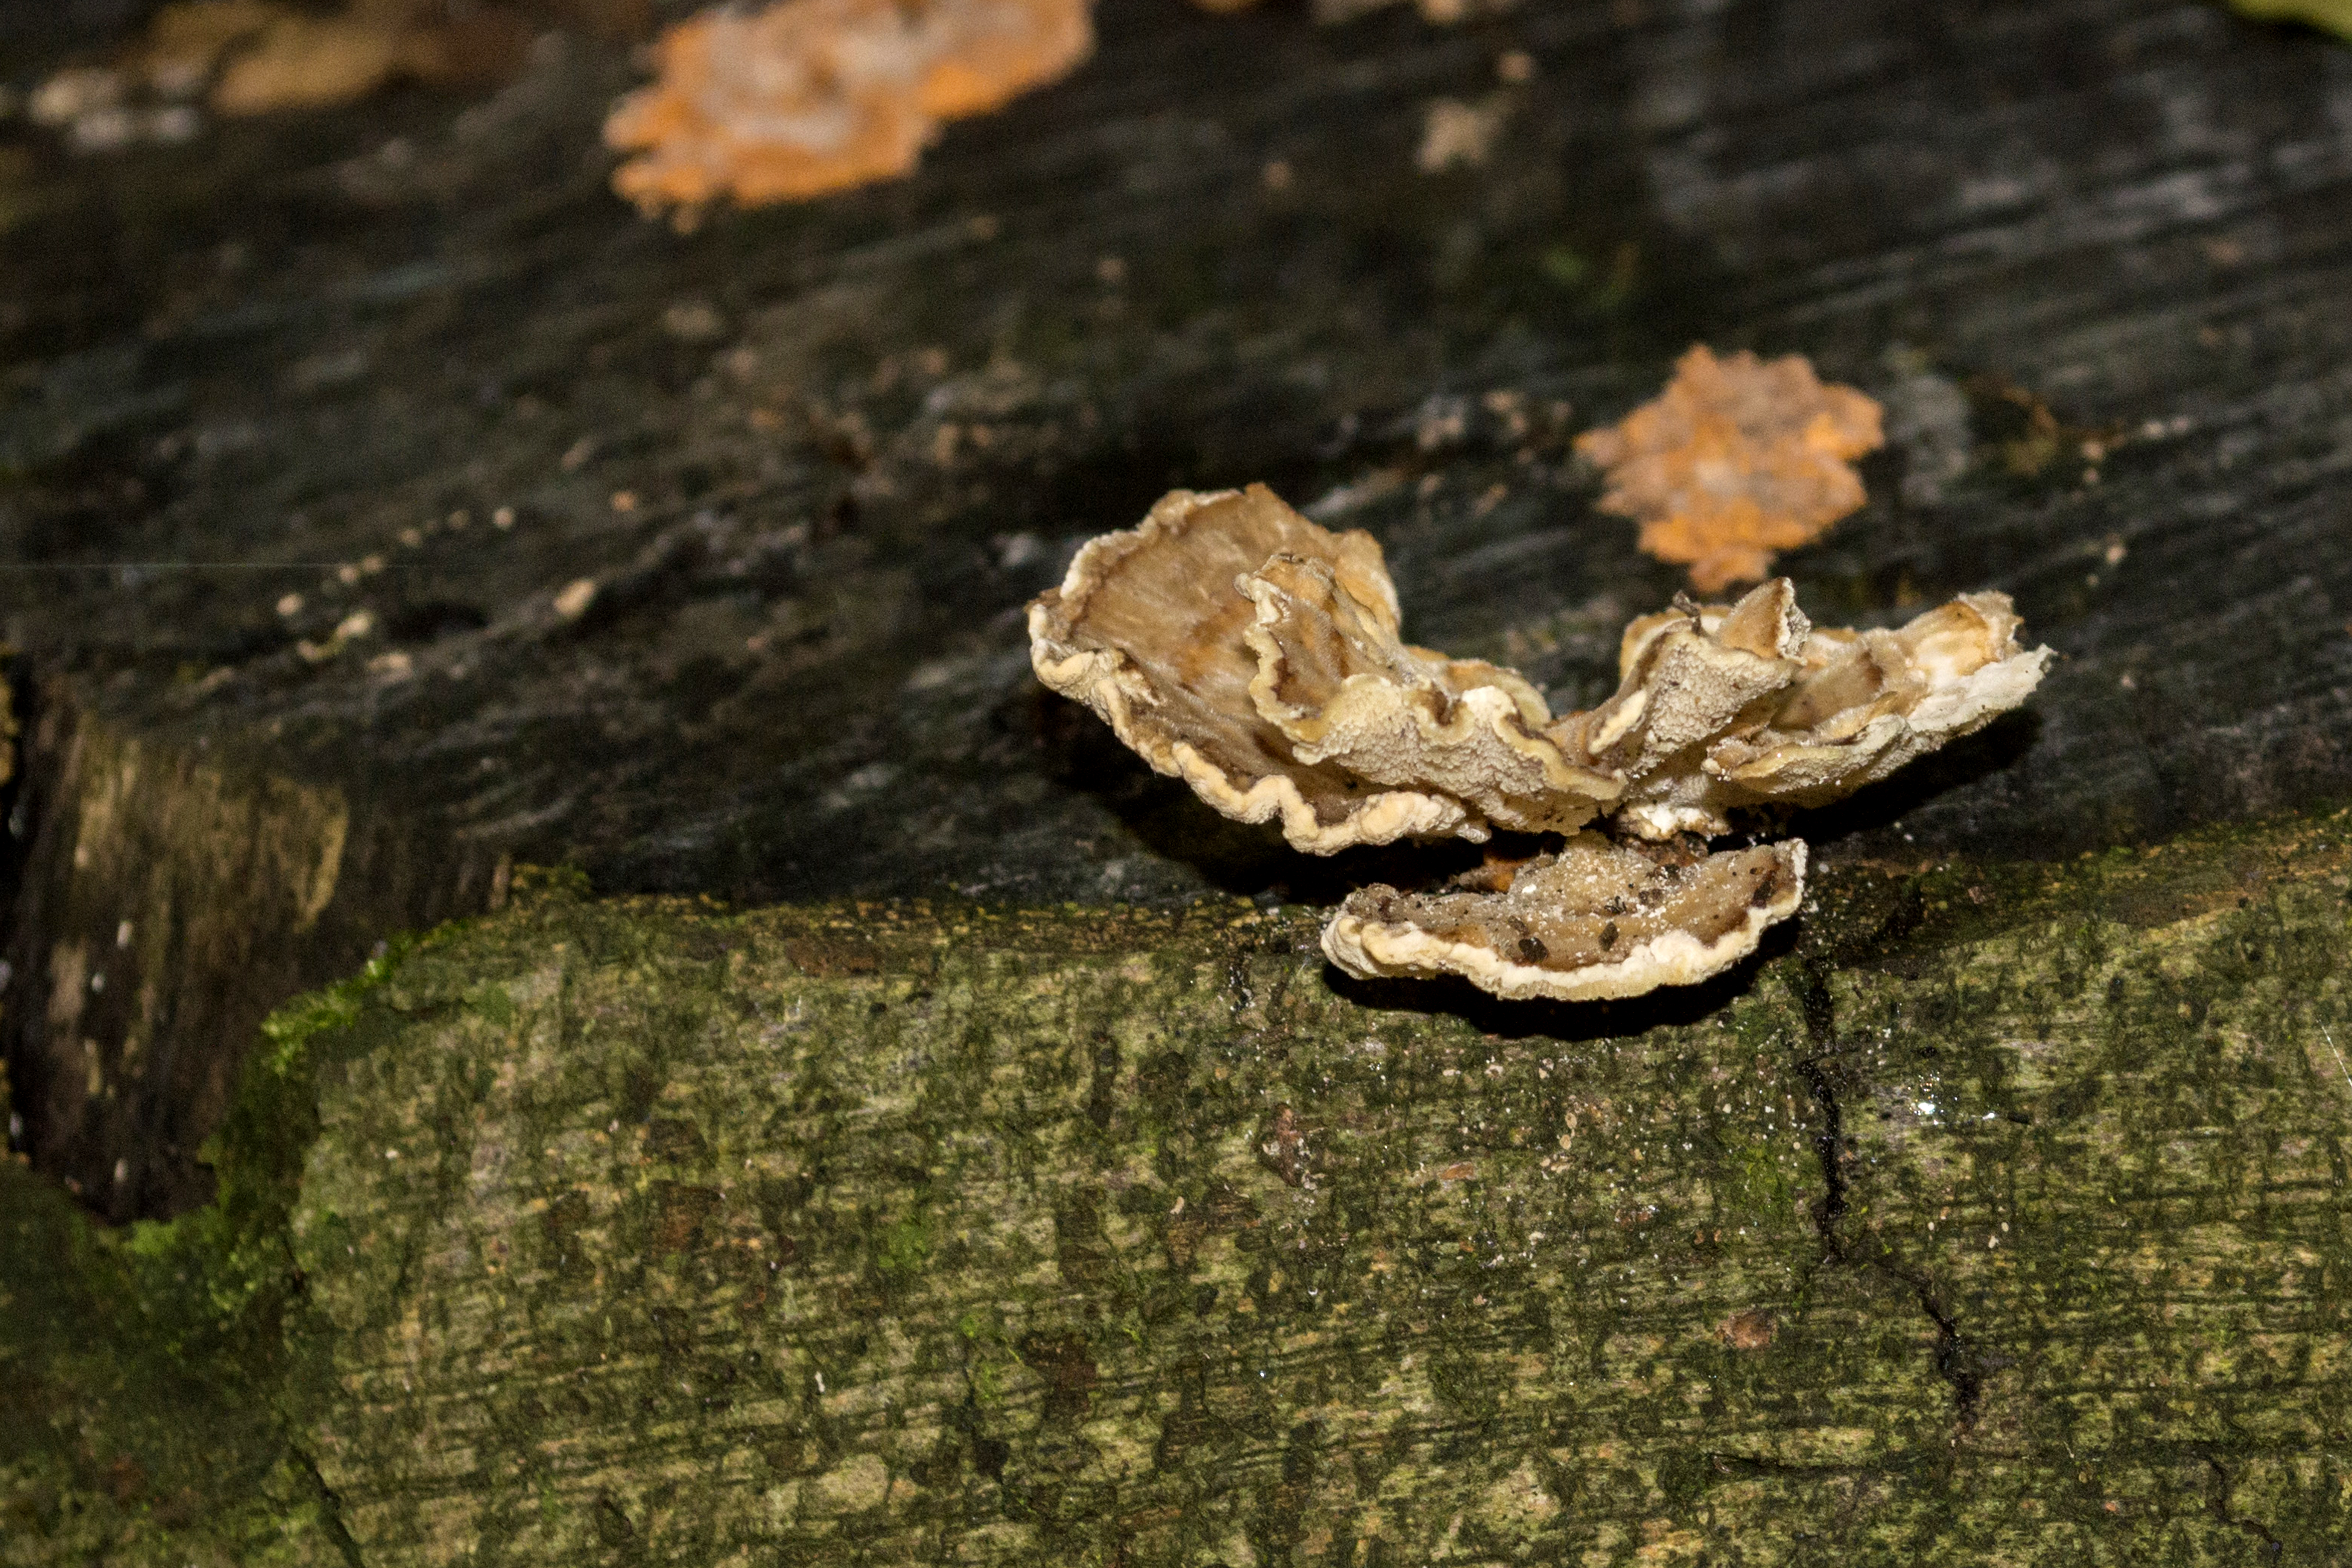
tree, nature, outdoor, plant, photography, texture, leaf, photo, wildlife, autumn, soil, mushroom, nikon, funghi, fauna, fungus, holland, nederland, netherlands, dutch, outdoorphotography, picture, photograph, fotos, foto, fotografie, depthoffield, paulvandevelde, pdvandevelde, padagudaloma, natuurfotografie, naturephotographer, dordrecht, nederlandinfotos, pvdvfotografie, pdvandeveldedordrecht, nederlandsefotografie, dutchphotogaraphy, totallydutch, fotografienederland, hollandsefotografie, fotografieholland, paddenstoel, breda, liesbos, macro photography